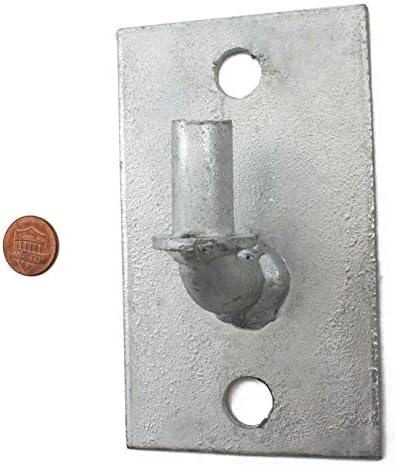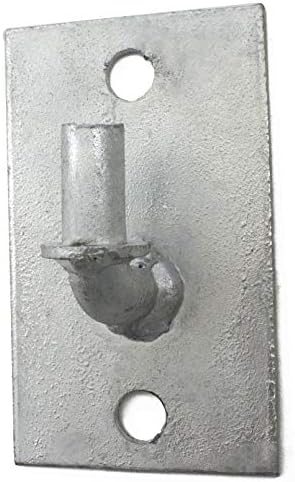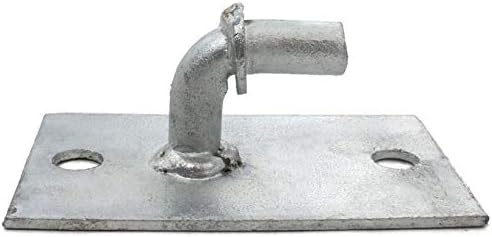
WALL PLATE HINGE, Chain Link Fence Gate Hinge, wall mount hinge
Category: Tools & Home Improvement
Wall mounted hinge allows hanging the gate without the post
Features: Wall Mounted gate Hinge - With 5/8 Inch Pin